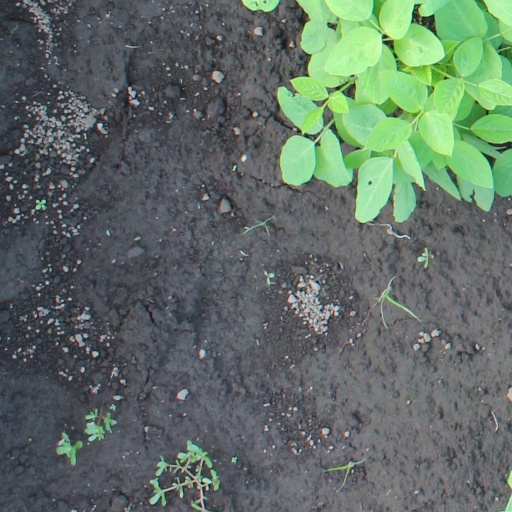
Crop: soybean